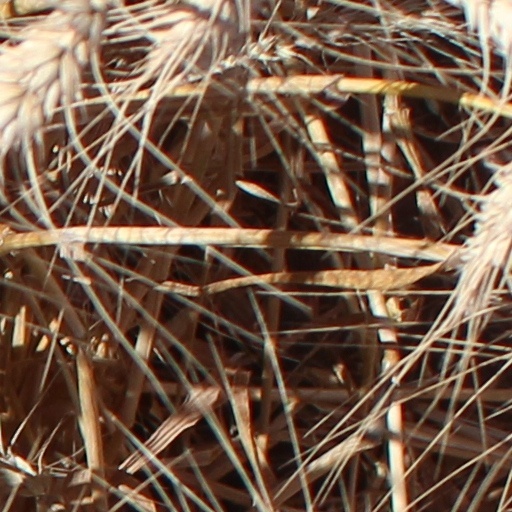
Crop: wheat